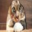
Label: cat